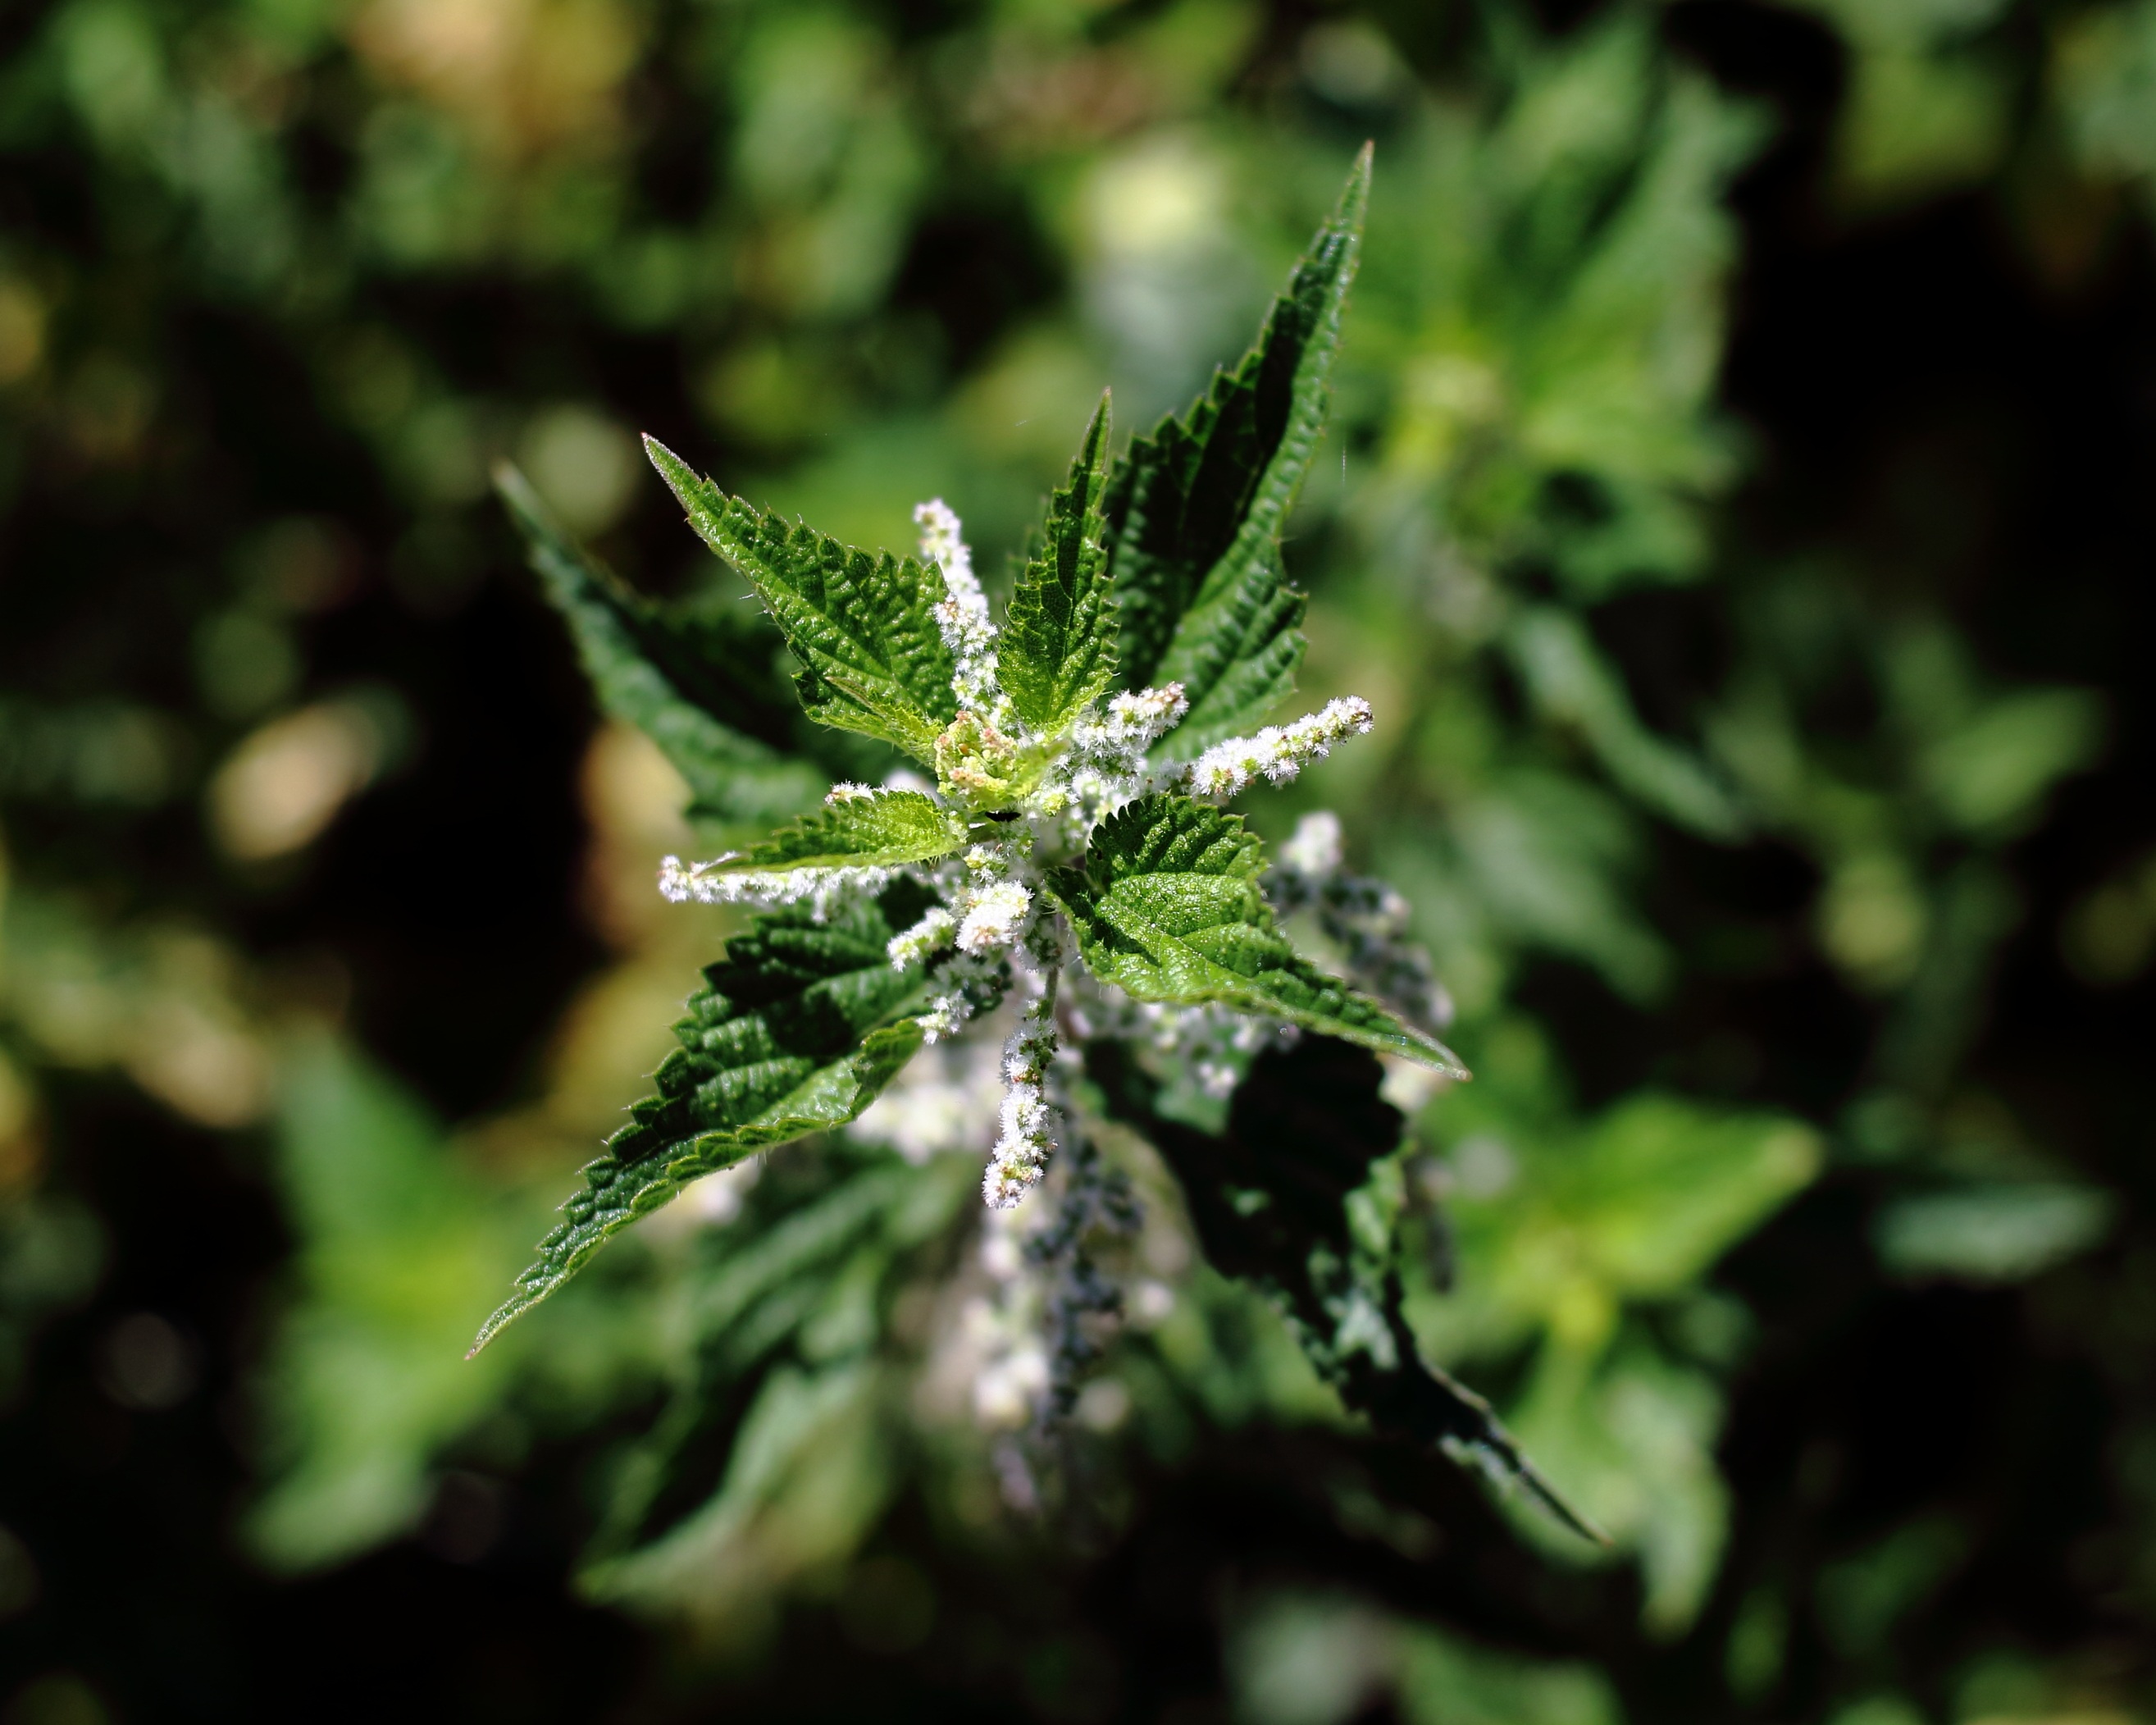
tree, nature, branch, plant, leaf, flower, frost, green, botany, flora, wildflower, shrub, galicia, nettle, medicinal plant, macro photography, flowering plant, land plant, picamato, estruga